Operation Corridor 92

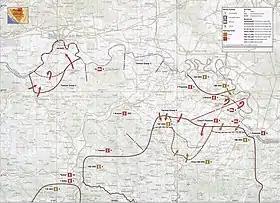
Map of the final stages of Operation Corridor 92 and subsequent operations in the area in late 1992

In mid-October and early November 1992, the HVO briefly cut the Brčko corridor south of Orašje two more times. In turn, the VRS launched a major offensive against the HVO-held bridgehead at Orašje. After some initial success, the VRS offensive failed and the HVO drove the attacking force back to the positions they had held prior to the advance. Aiming to improve the security of the Brčko corridor, units of the VRS 1st Krajina and East Bosnian Corps turned south of Brčko, and advanced against defences held by the HVO and the ARBiH. That last push widened the Brčko corridor to just 3 kilometres at its narrowest point.